White Lie (TV series)

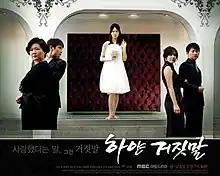
Promotional poster

White Lie is a South Korean television series starring Shin Eun-kyung, Kim Hae-sook, Kim Yu-seok, Kim Tae-hyun and Im Ji-eun. The morning daily drama aired on MBC on Mondays to Fridays at 7:50 a.m. from November 10, 2008, to July 17, 2009, for 179 episodes.